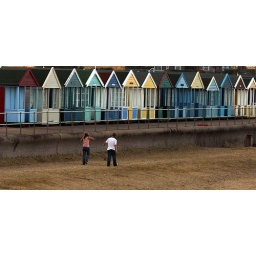
A young couple walking along Southwold beach in the evening.